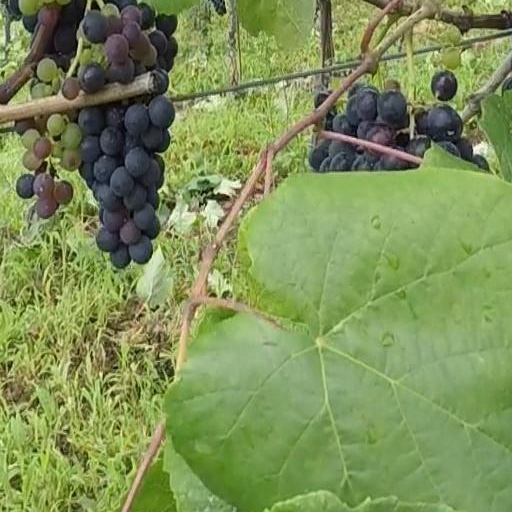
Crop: grape